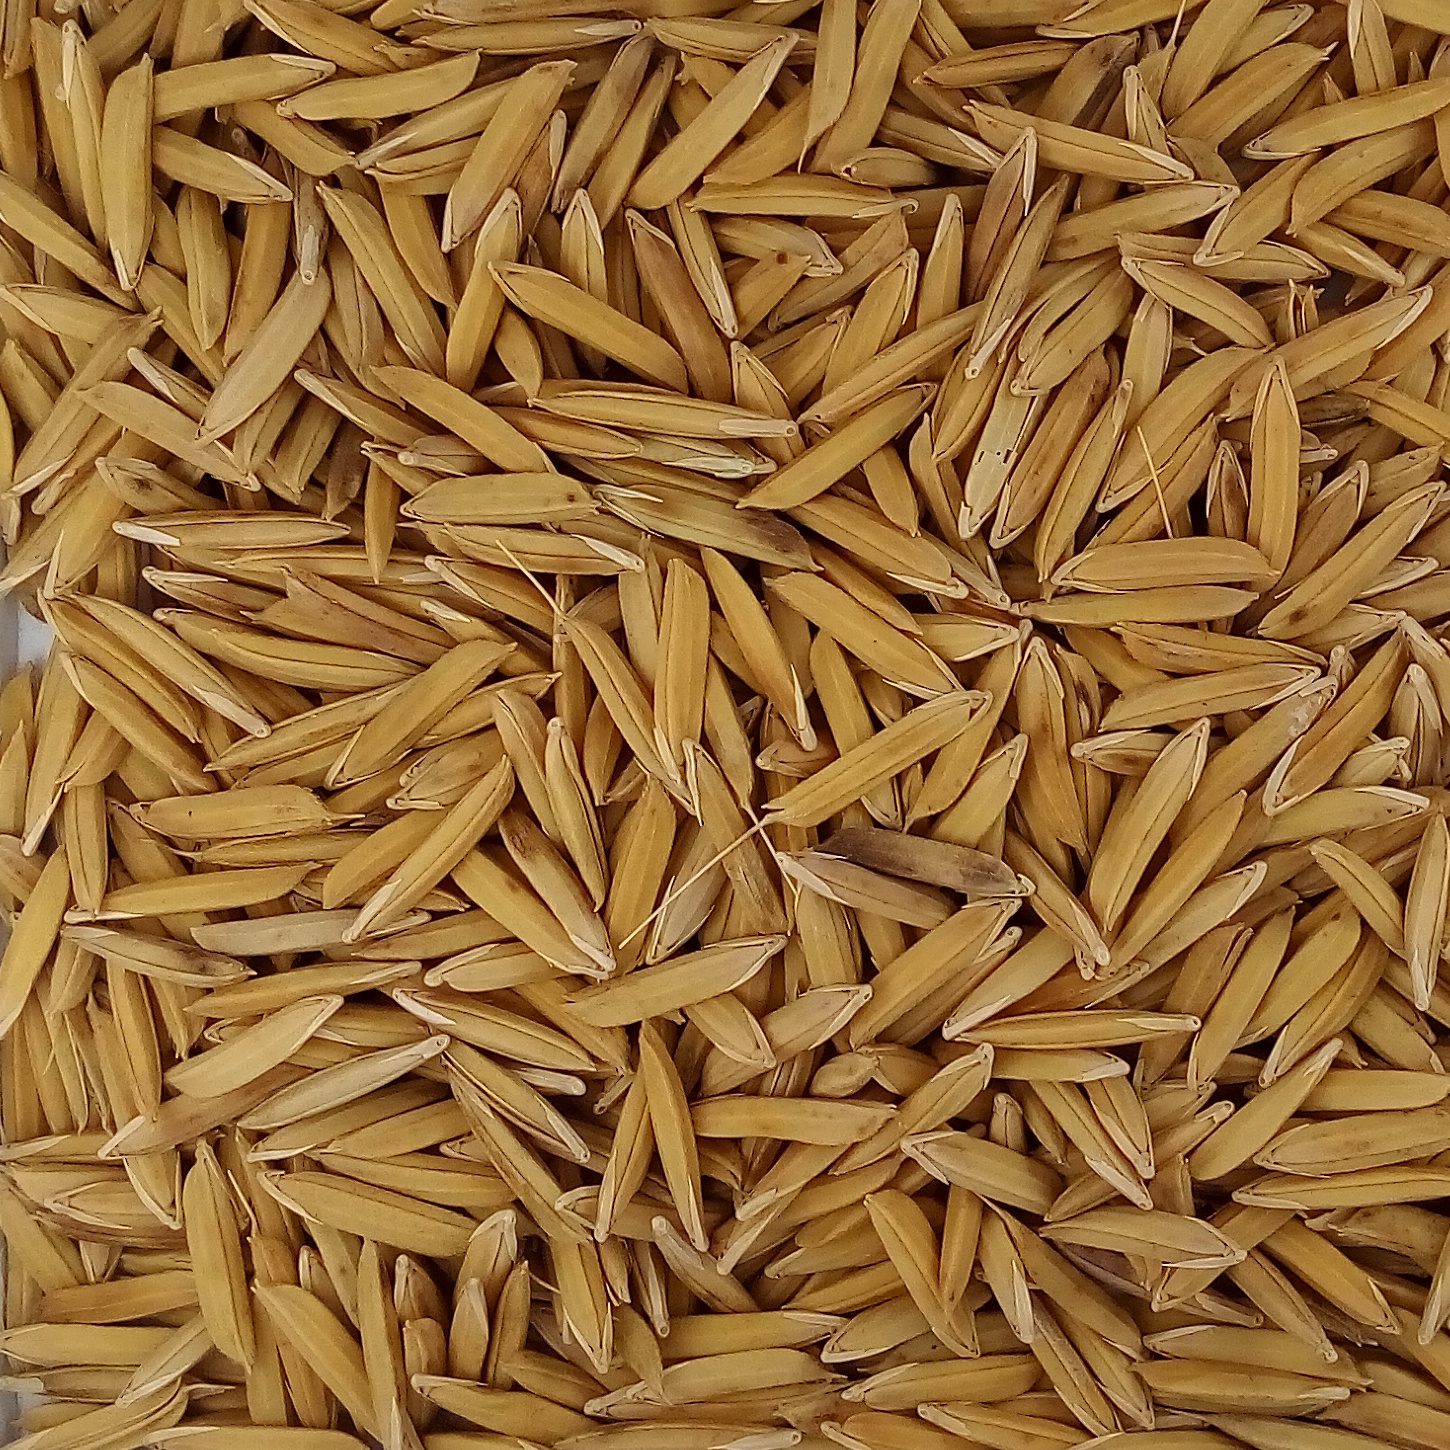
Rice seed variety: 1121